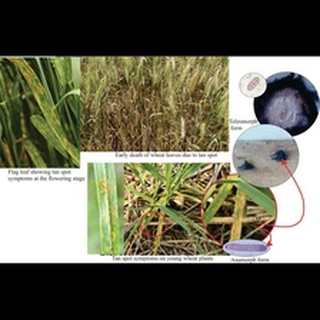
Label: wheat_leaf_blight